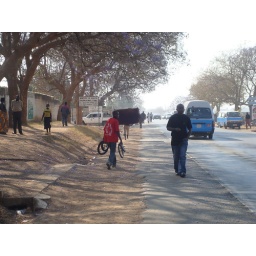
if you look closely, there is the kalingalinga sign and in front, yes, it's a boy carrying a couch!